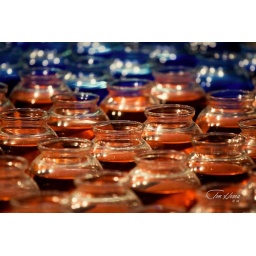
A fish in every glass